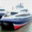
Label: ship